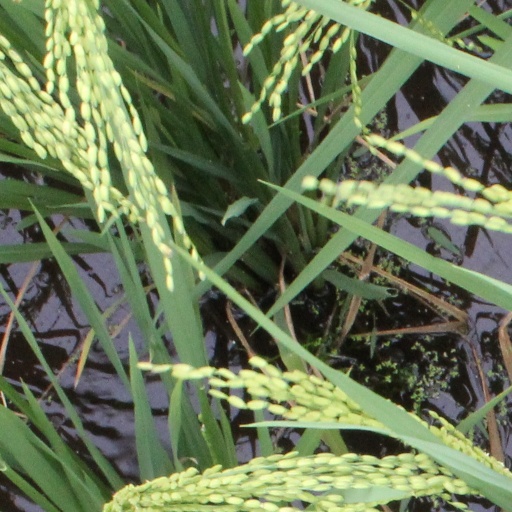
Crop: rice